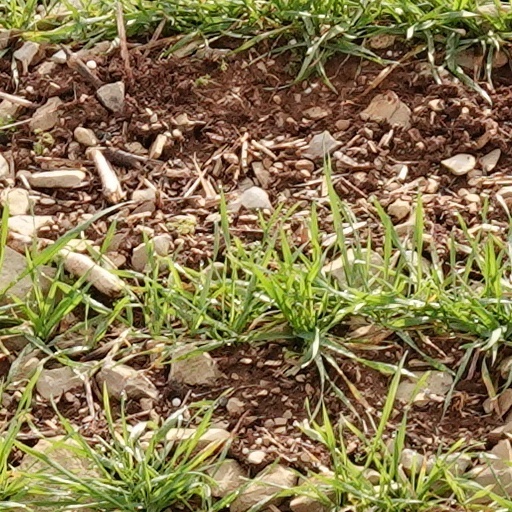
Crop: wheat